Nankai Trough

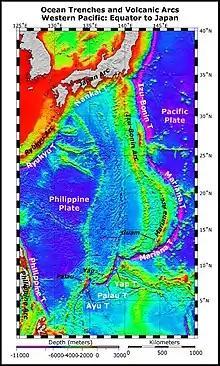
Undersea geographic features of the western Pacific

Conventional geologic estimates of plate movement velocities are difficult in the Nankai Trough because there are no spreading ridges that bound the tectonic plate. This area was not in the original NUVEL models (DeMets et al., 1990). However, a more recent study that included the Philippine Sea plate was based on data from the NUVEL-1A model (Zang et al., 2002). This study estimates that subduction in the Nankai Trough is about 43 mm/yr. REVEL-based calculations indicate that there is no accumulation of strain at the trench. The rates of movement have been calculated to be in a range of 3.0 ± 1.8 mm/yr to 11.1 ± 1.7 mm/yr (Sella et al., 2002). As mentioned previously, the NUVEL-1A plate motion model does not include the Philippine Sea plate. This is because the mathematics of this model only used twelve plates, and the Philippine Sea and Eurasian convergent margin were not included. However, using the Eurasia to North America plate motion, the estimated rate was 2–4 mm/yr (DeMets et al., 1990). This is not in agreement with the REVEL model, seemingly indicating that the NUVEL-1A model may need further revision.